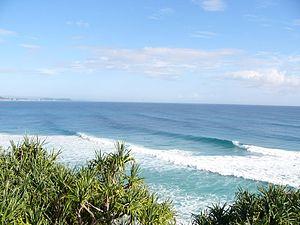
Le Roxy Pro est une épreuve du Championnat du monde de surf féminin parrainé par Roxy ayant lieu Gold Coast, Queensland, en Australie, plus spécifiquement dans le domaine de surf de Snapper Rocks, Coolangatta. Le Roxy pro Australie existe depuis 2000 et a fait suite au Billabong Pro.
Le Quicksilver Pro Gold Coast est une épreuve de l'ASP World Tour parrainé par Quiksilver ayant lieu depuis 2002 à Gold Coast, dans le Queensland, en Australie, plus spécifiquement dans le domaine de surf de Snapper Rocks, à Coolangatta. L'édition 2001 a eu lieu dans la localité voisine de Kirra.
Le Roxy Pro 2009 est le premier des 8 événements du Championnat du monde de surf WCT 2009 féminin.